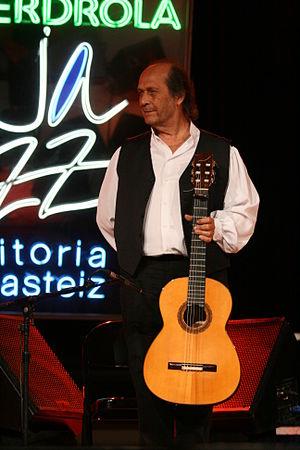
Francisco Sánchez Gómez, connu sous le nom de Paco de Lucía [ˈpä.ko̞ ð̞e̞ lu.ˈθi.ä], né le 21 décembre 1947 à Algésiras en Espagne et mort le 25 février 2014 à Playa del Carmen au Mexique, est un guitariste espagnol.